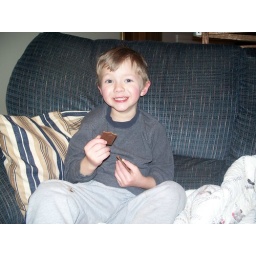
Nothing better than hanging in the new basement on an old comfy couch eating chocolate.